Charles Vallin

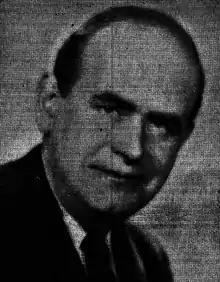
Vallin in 1938

Charles Vallin was born on 3 July 1903 in Saint-Mihiel, Meuse, France.